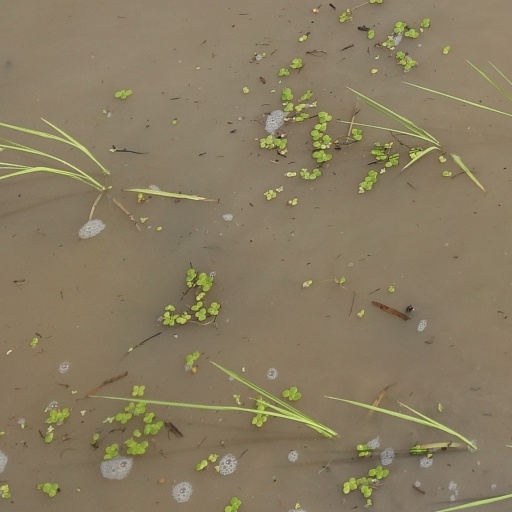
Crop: rice